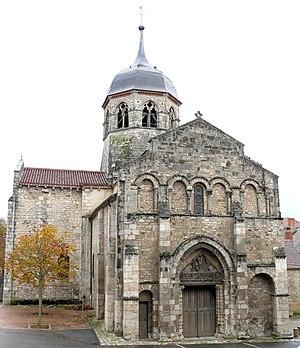
Bellenaves - Église Saint-Martin - Ensemble
Saint-Martin est le nom de nombreuses églises, en Europe et en Amérique latine. Cet article en recense un certain nombre.
Cet article recense une partie des monuments historiques de l'Allier, en France.
Cet article recense les monuments historiques français classés en 1911.